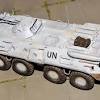
Label: BTR-80